Public housing estates in Shau Kei Wan

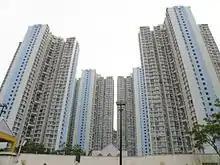
Tung Hei Court

Tung Chun Court is a Home Ownership Scheme court in a former squatter areas at a hill in Southwest Shau Kei Wan, near Yiu Tung Estate. It has two blocks completed in 1994.